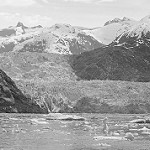
Label: B & W